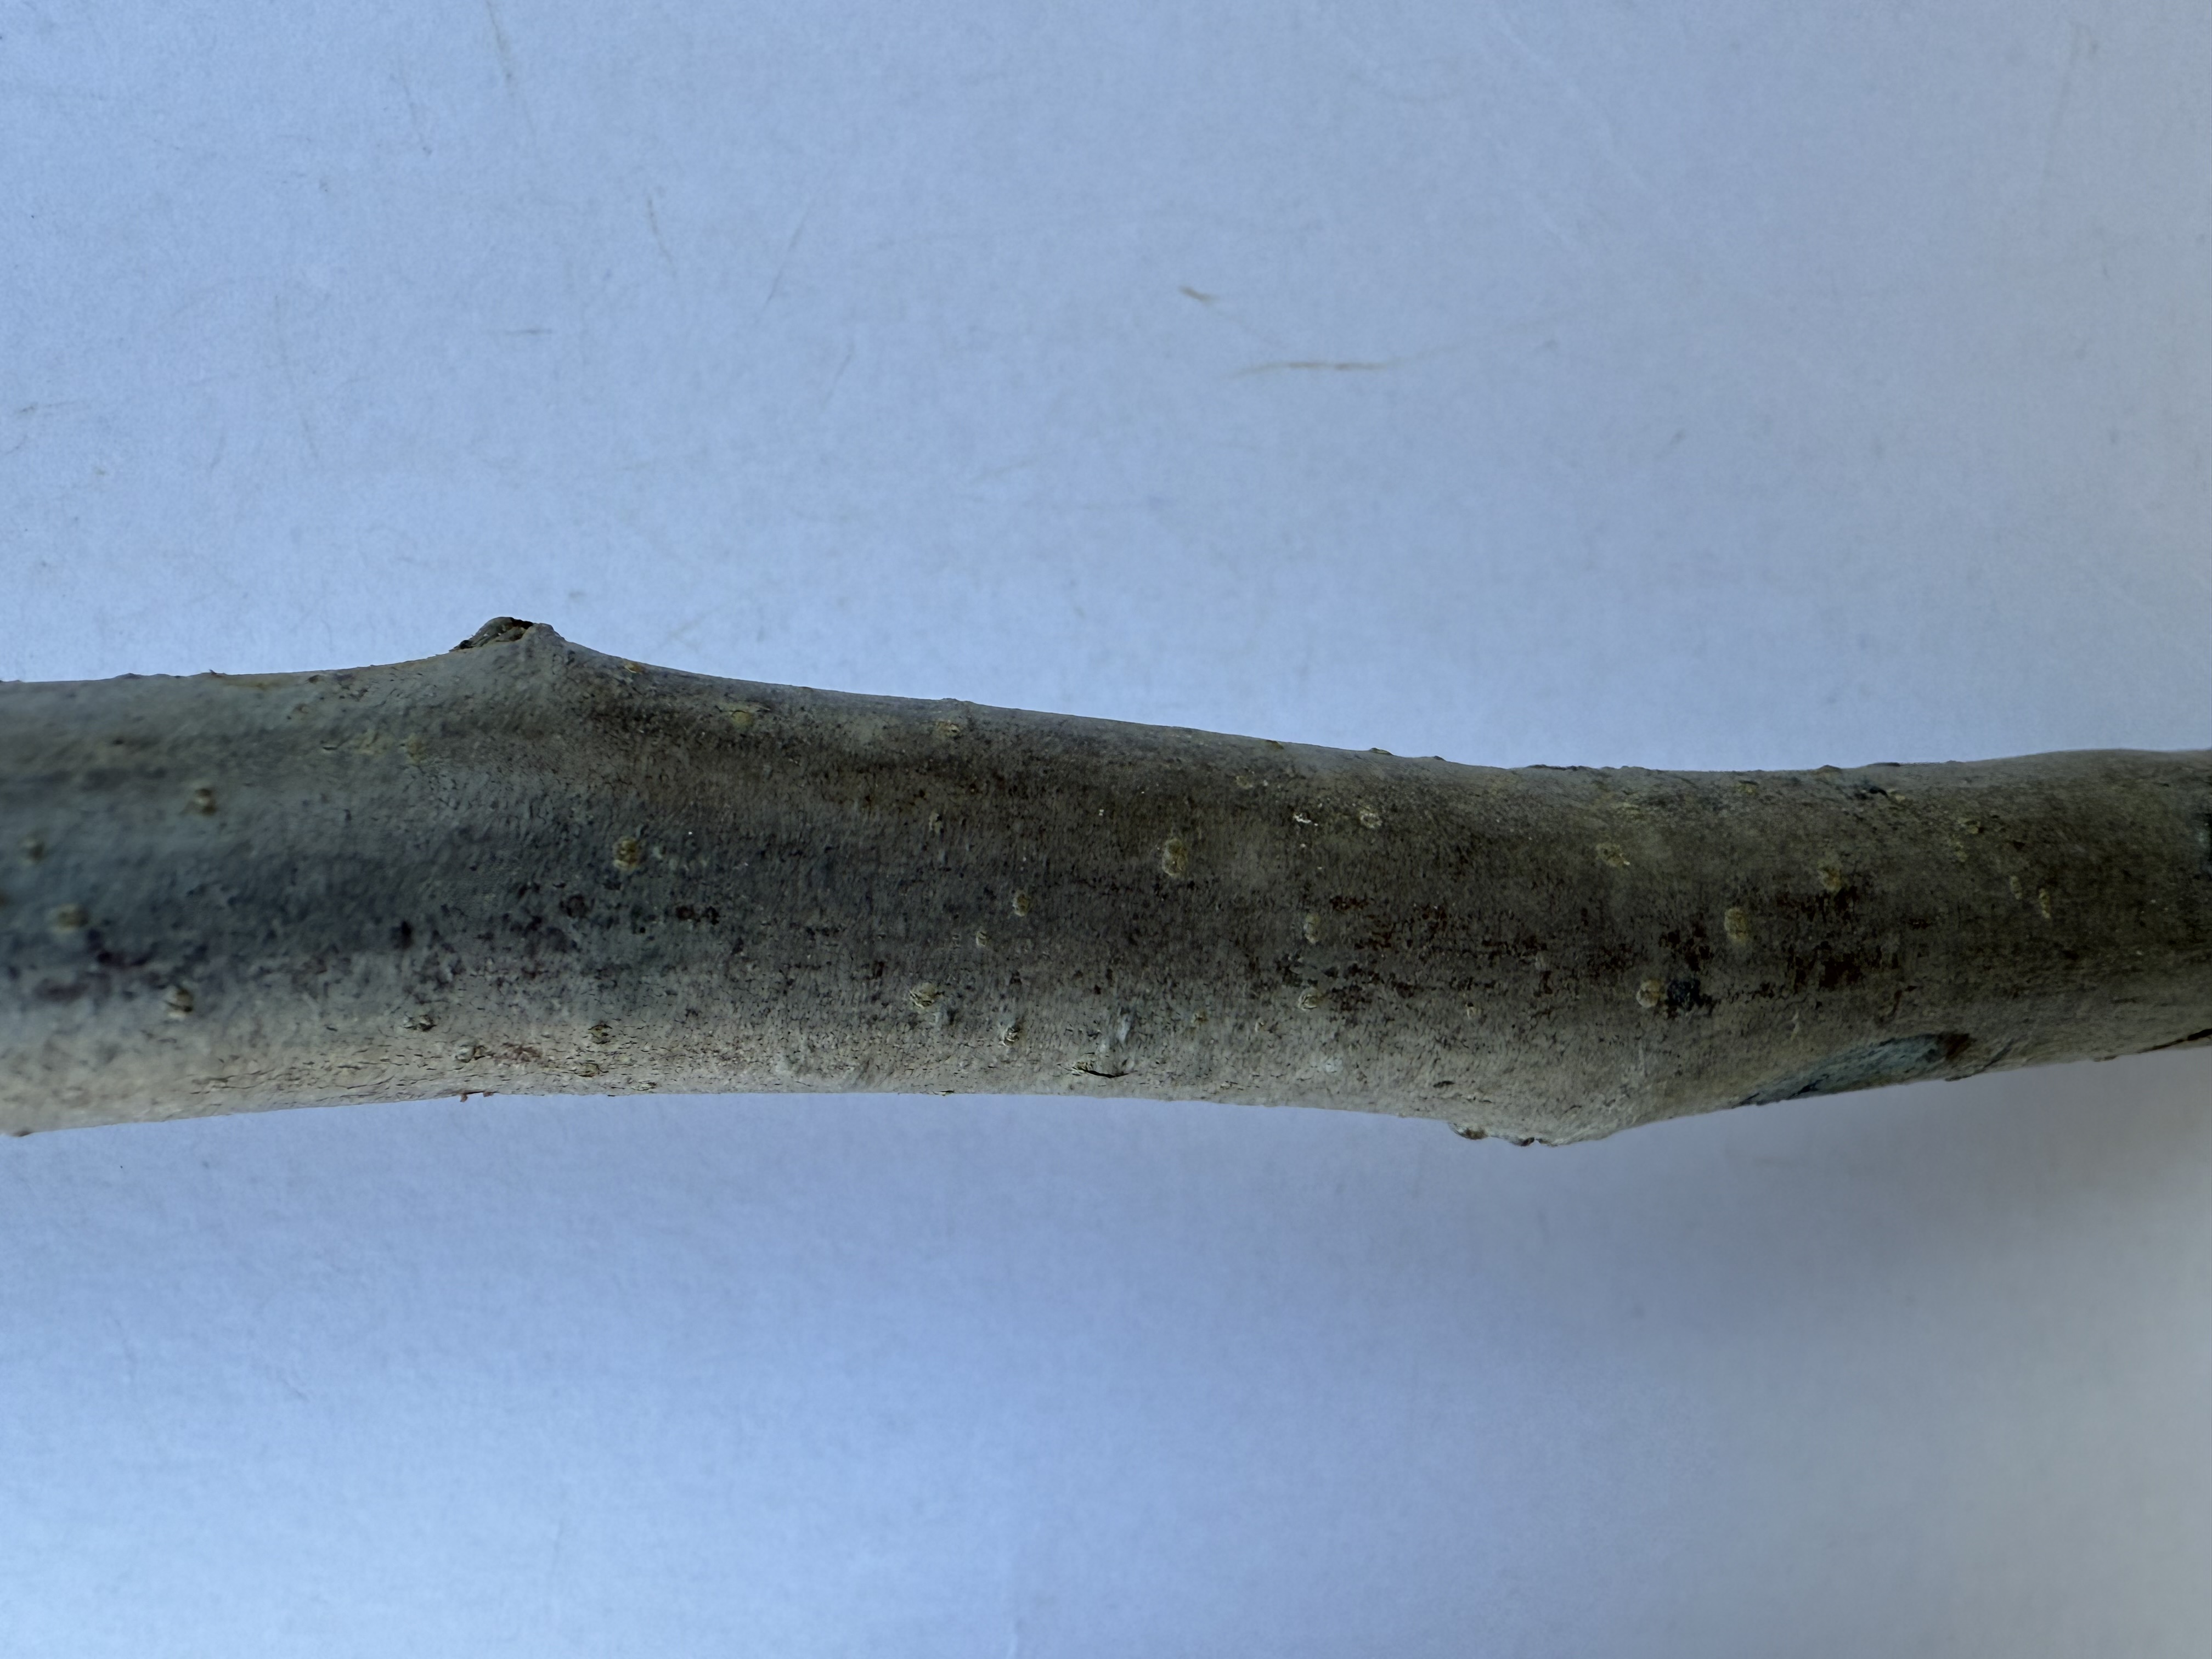
Variety: Margarita Marilla Pear